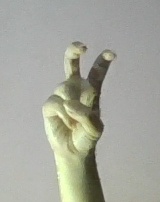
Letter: toot